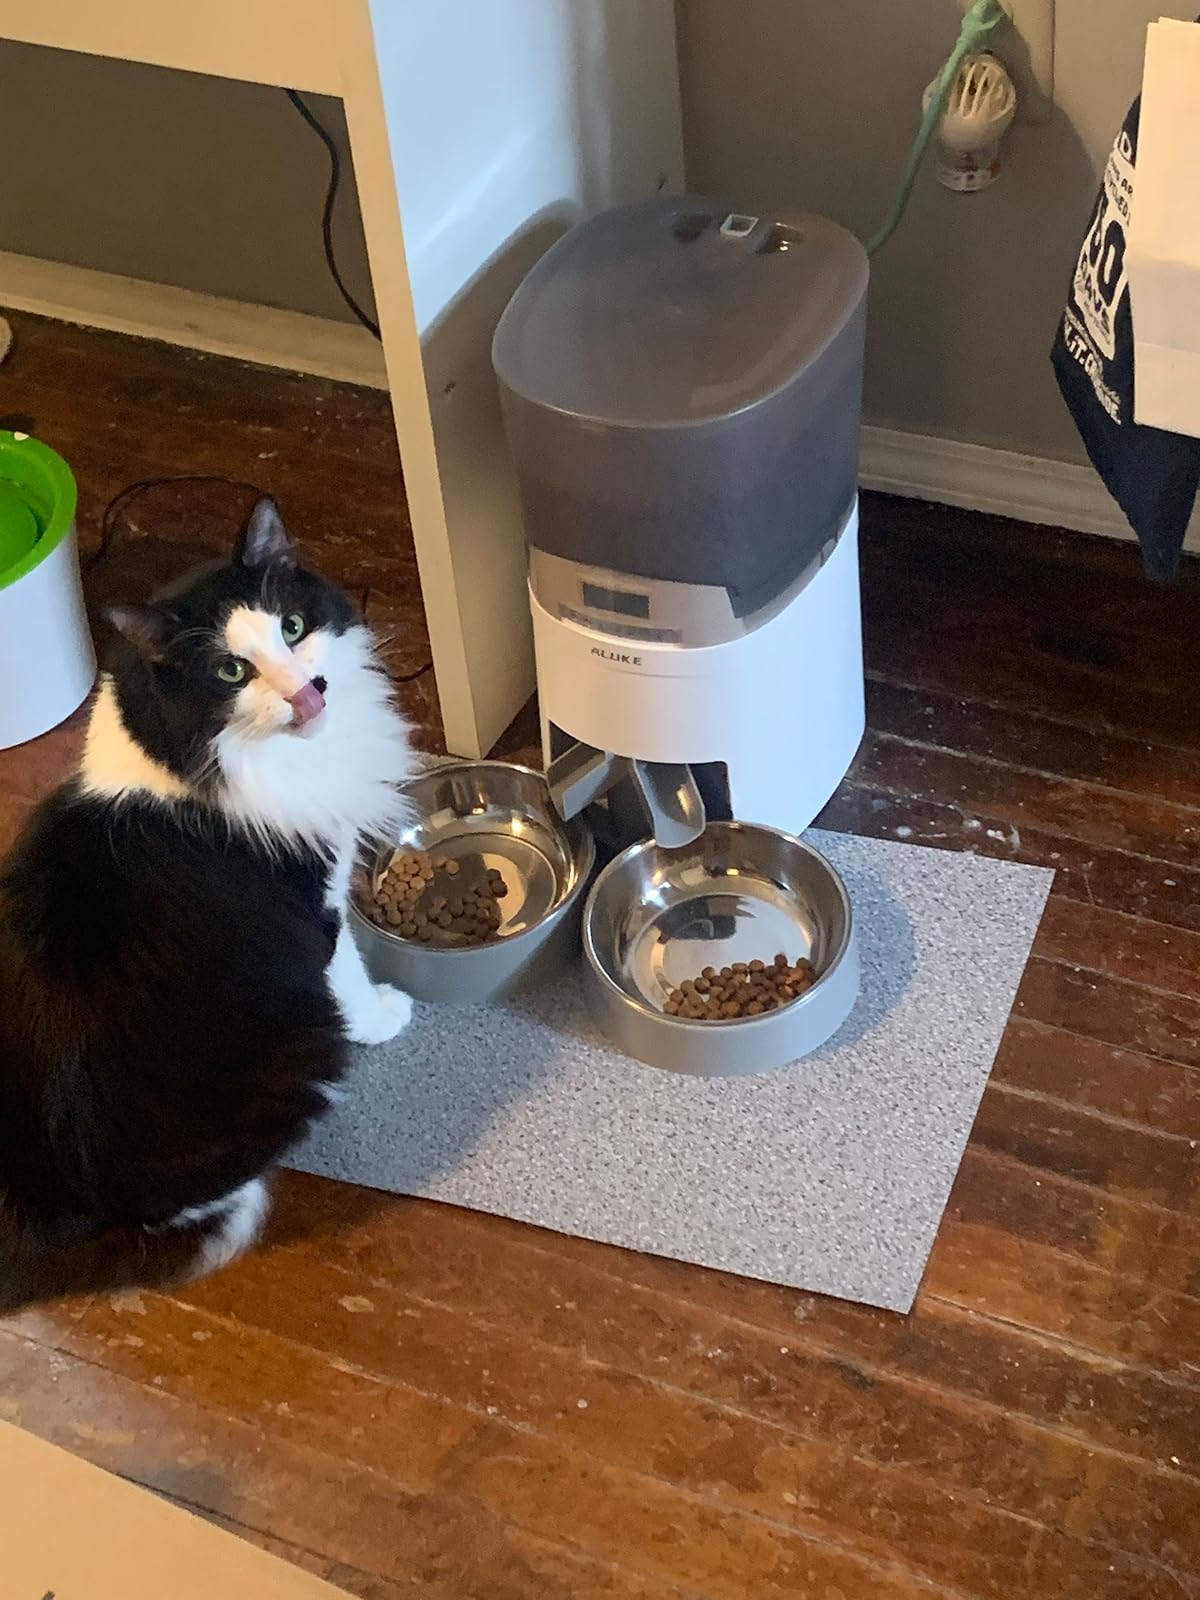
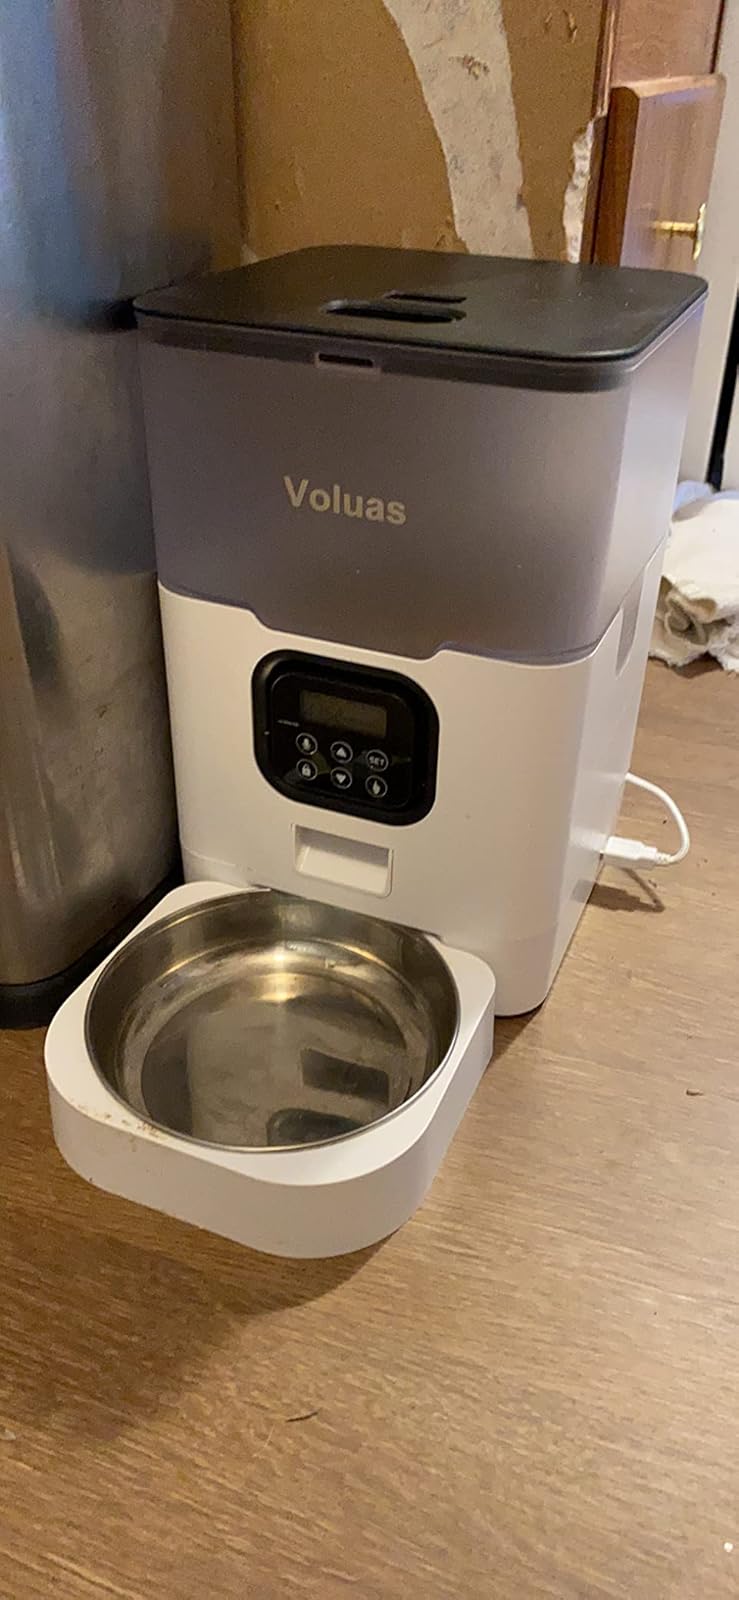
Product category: items_feeder
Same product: no